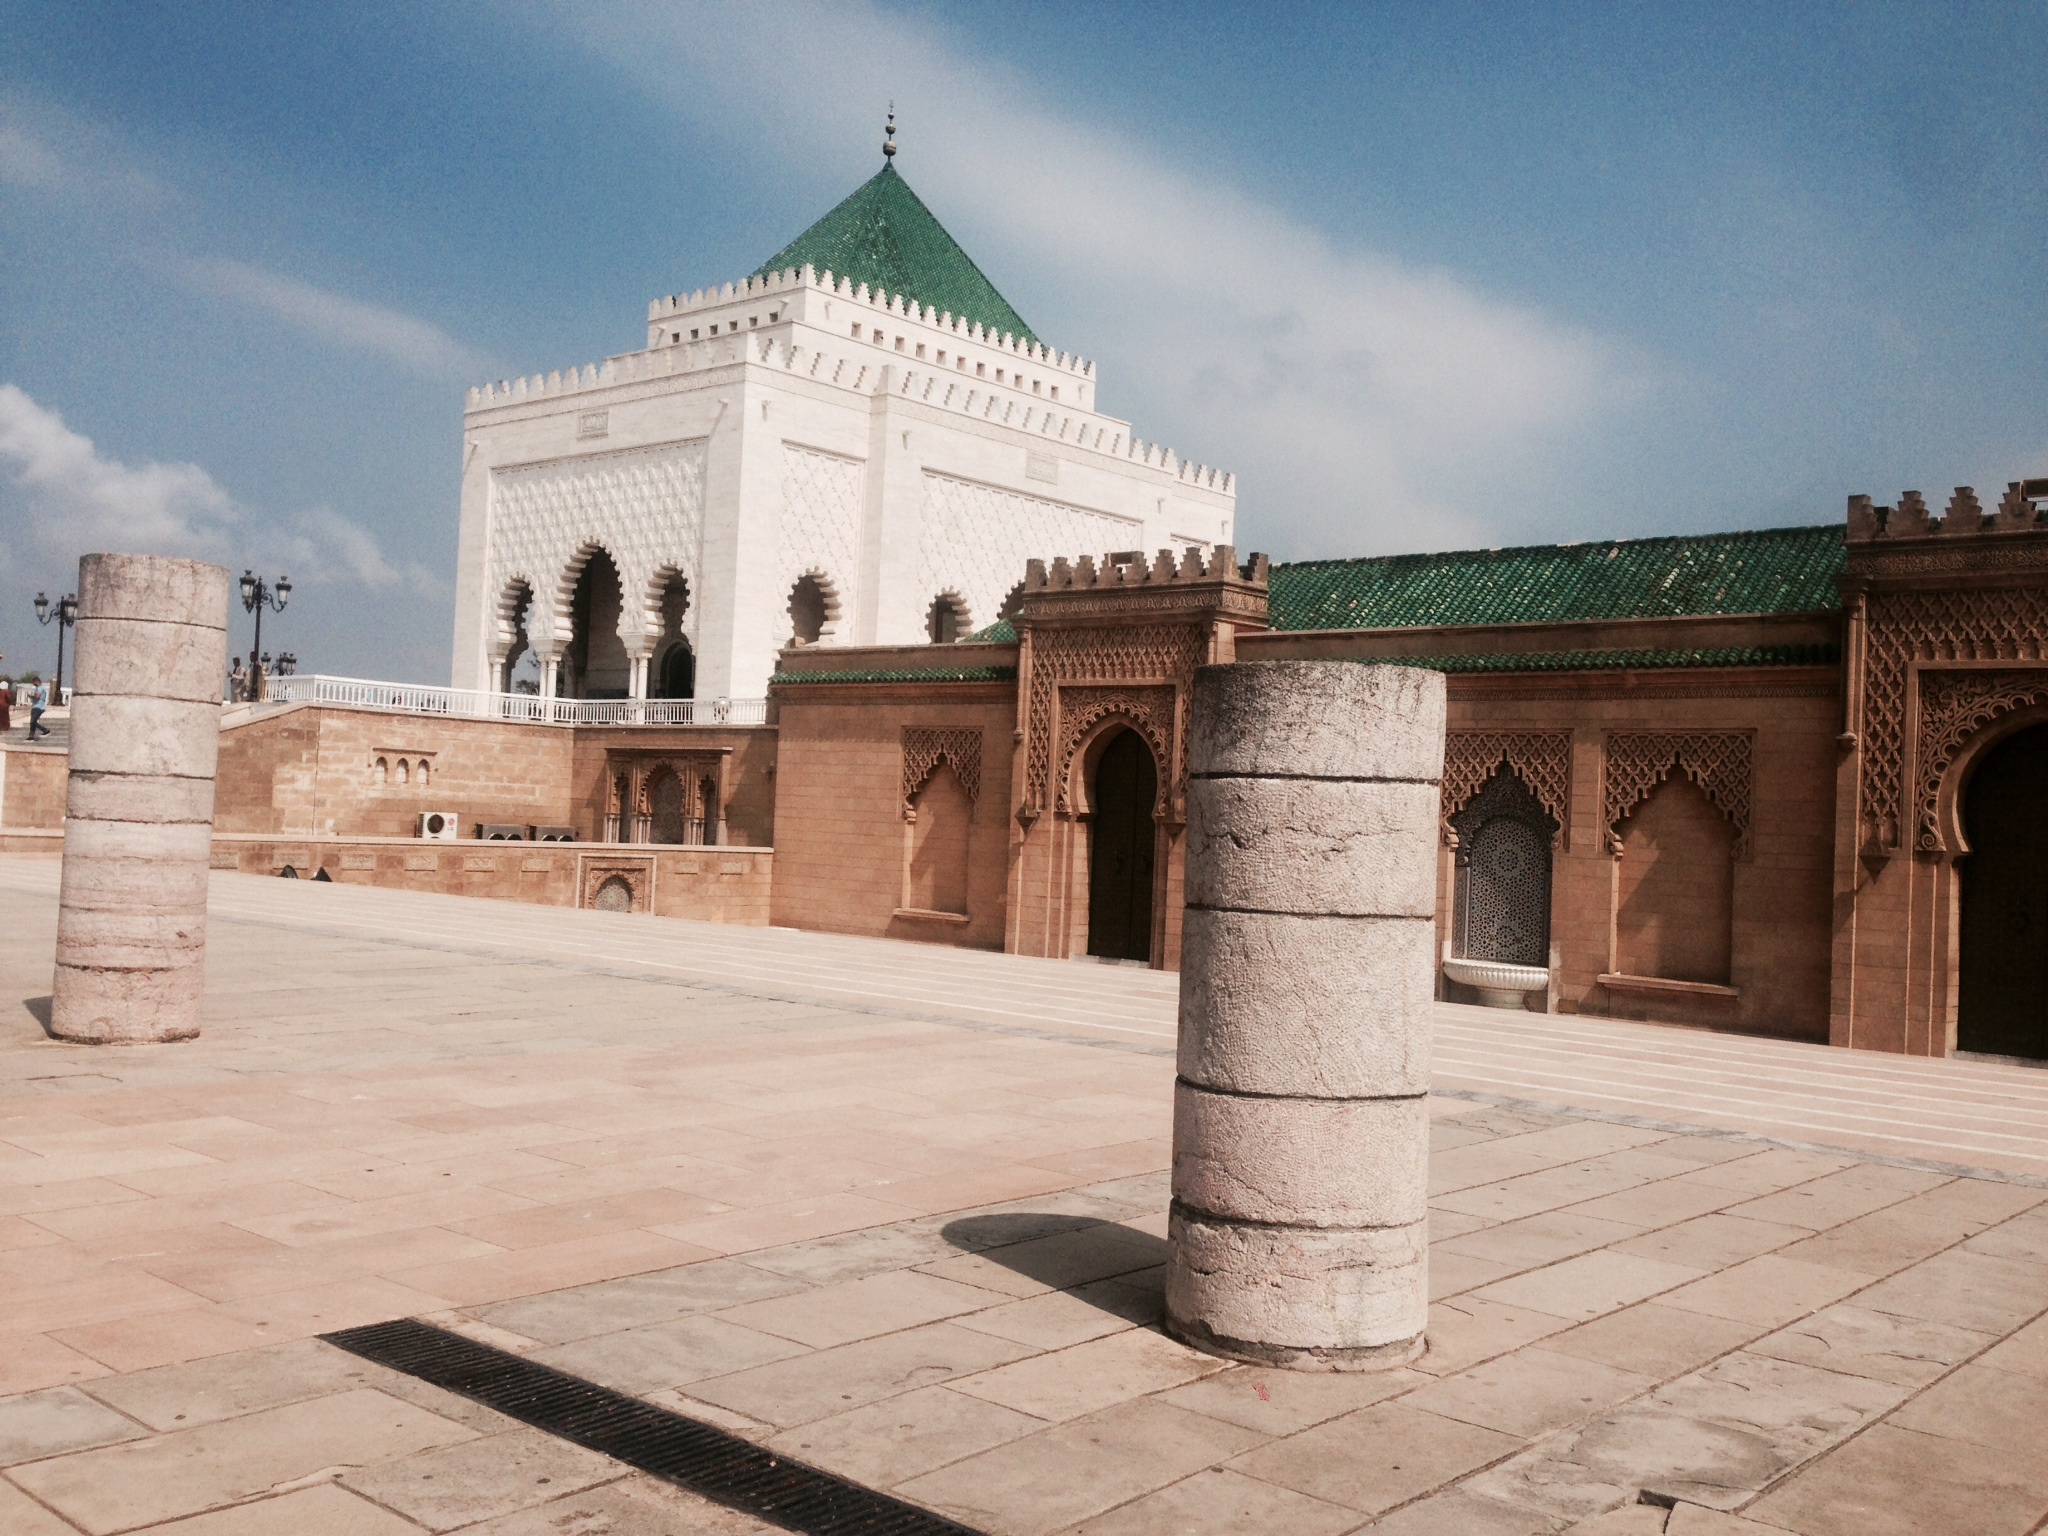
historic site, landmark, building, architecture, ancient history, monument, mosque, temple, palace, place of worship, mausoleum, hindu temple